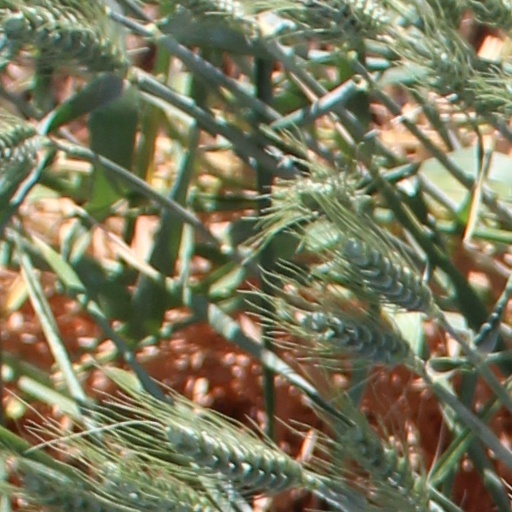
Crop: wheat